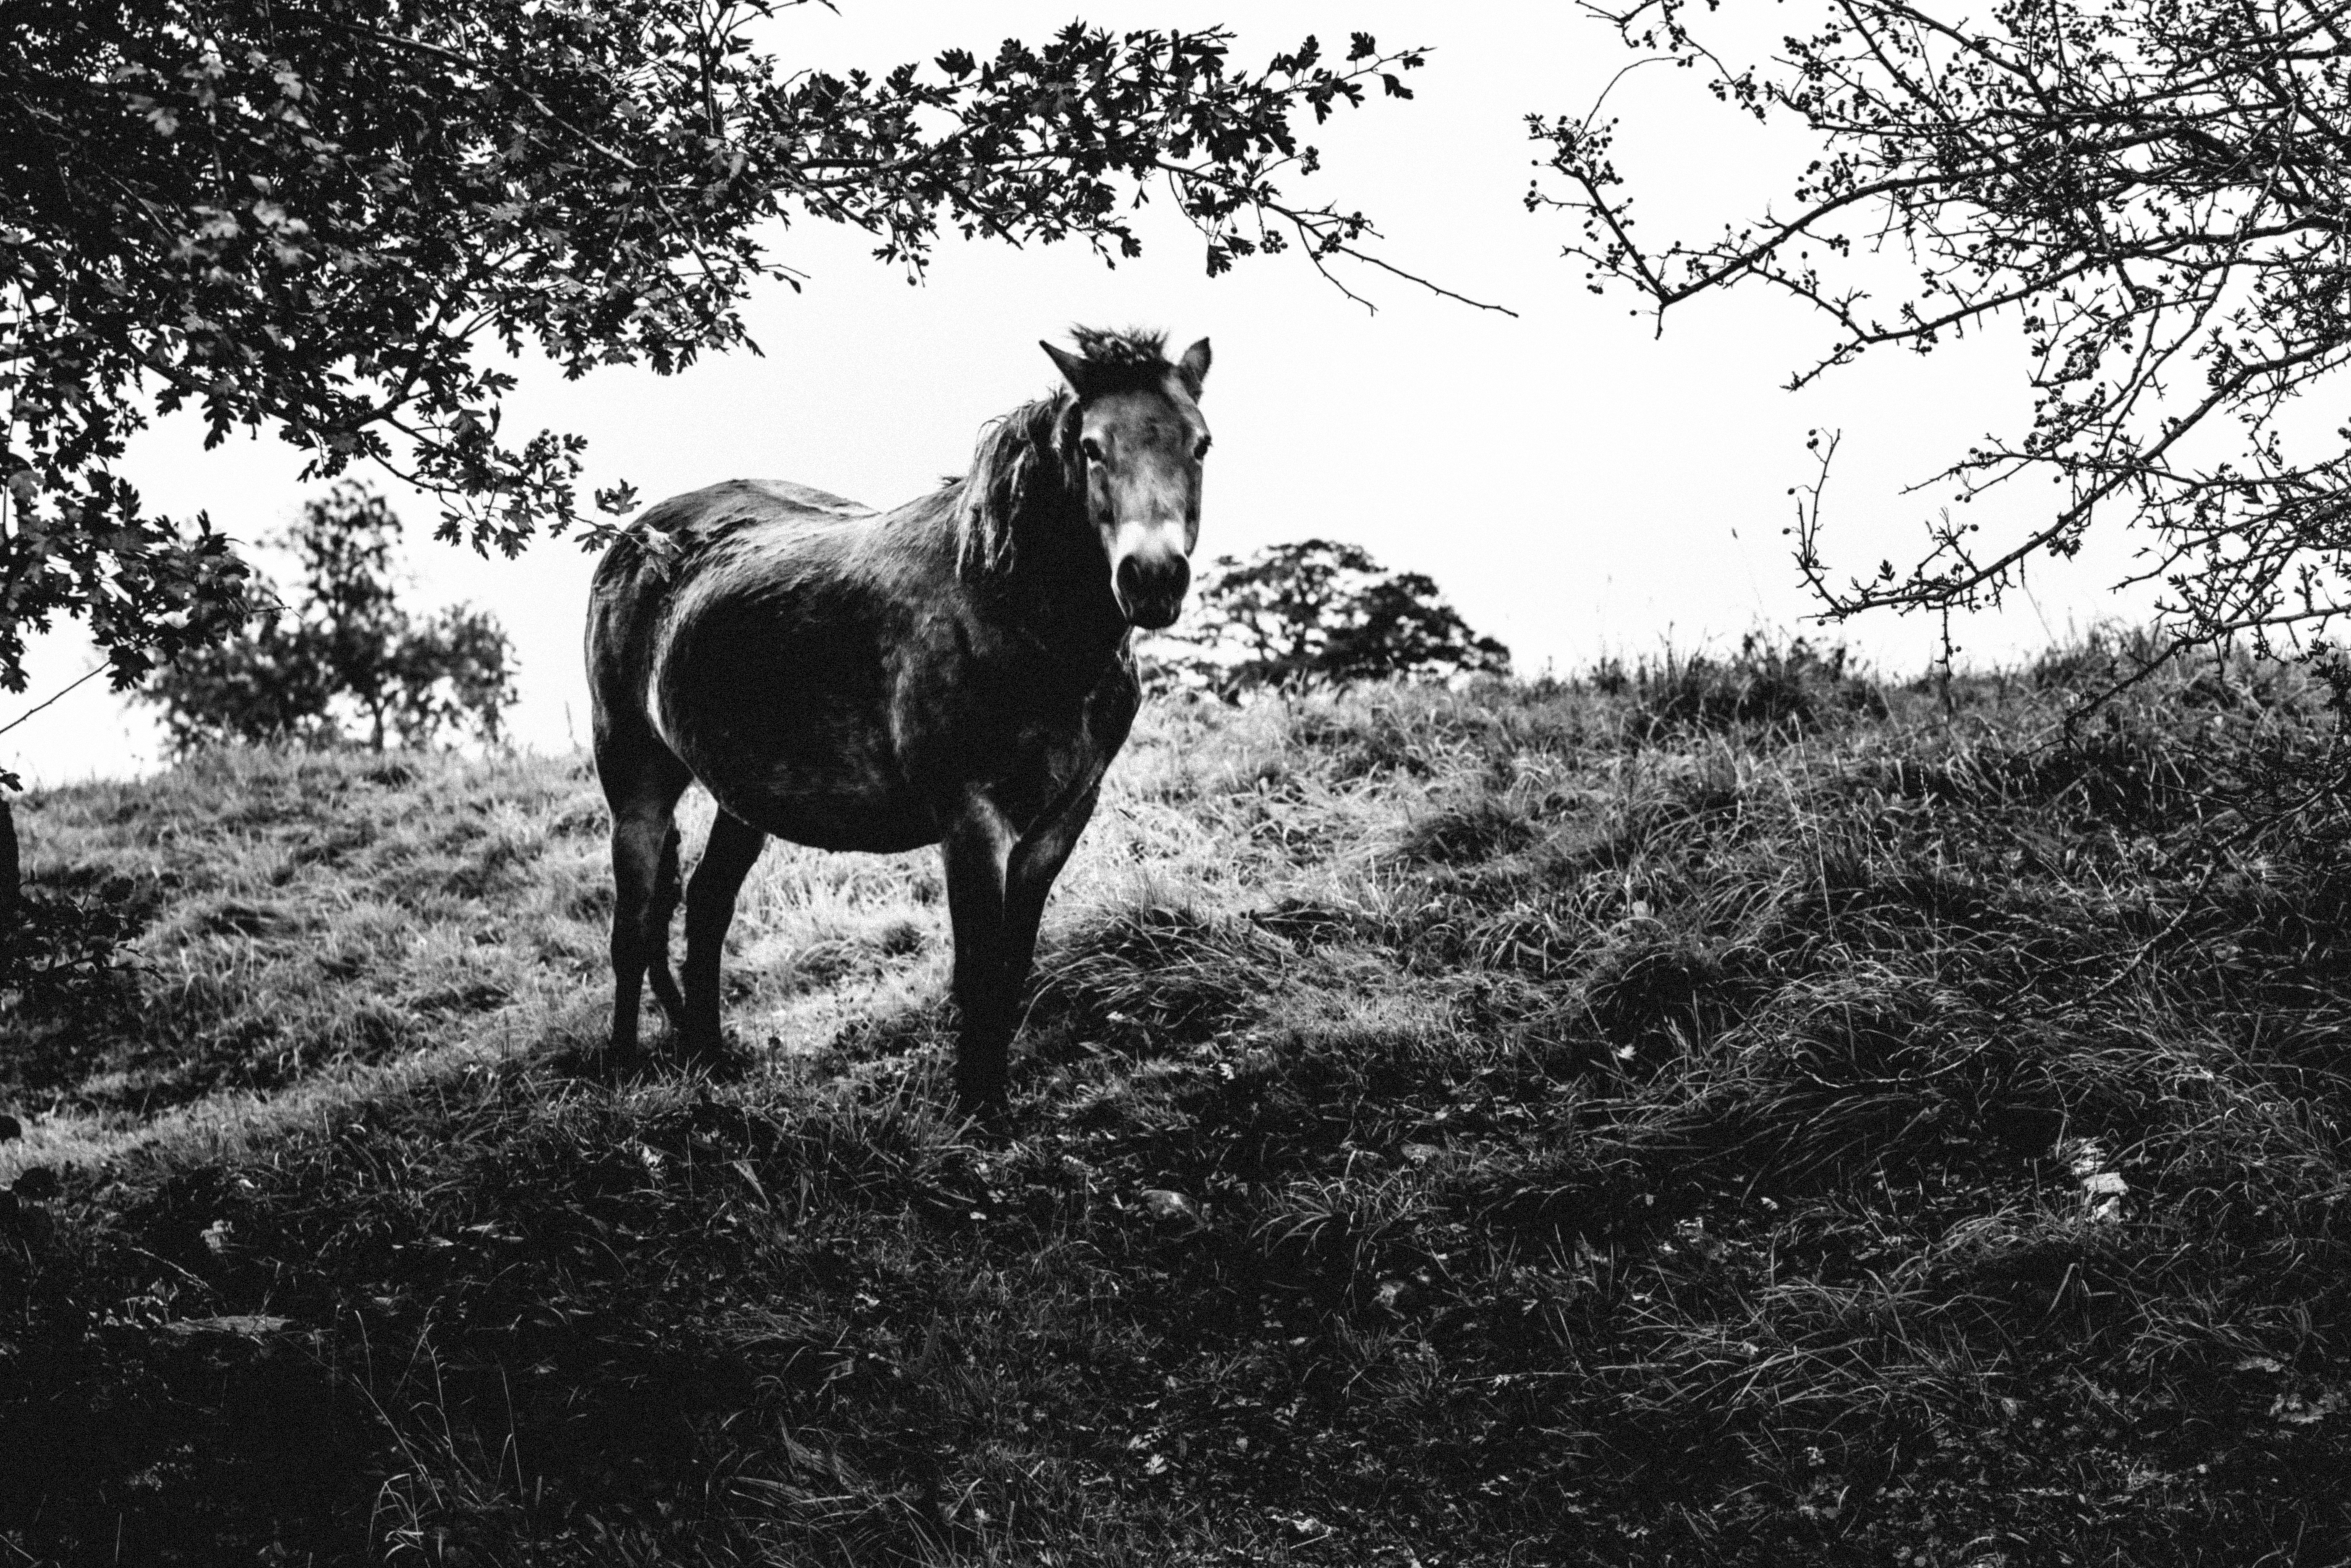
black and white, pasture, horse, mammal, stallion, mane, monochrome, lancashire, uk, bw, silverdale, horses, fields, friends, mare, pack animal, monochrome photography, horse like mammal, mustang horse